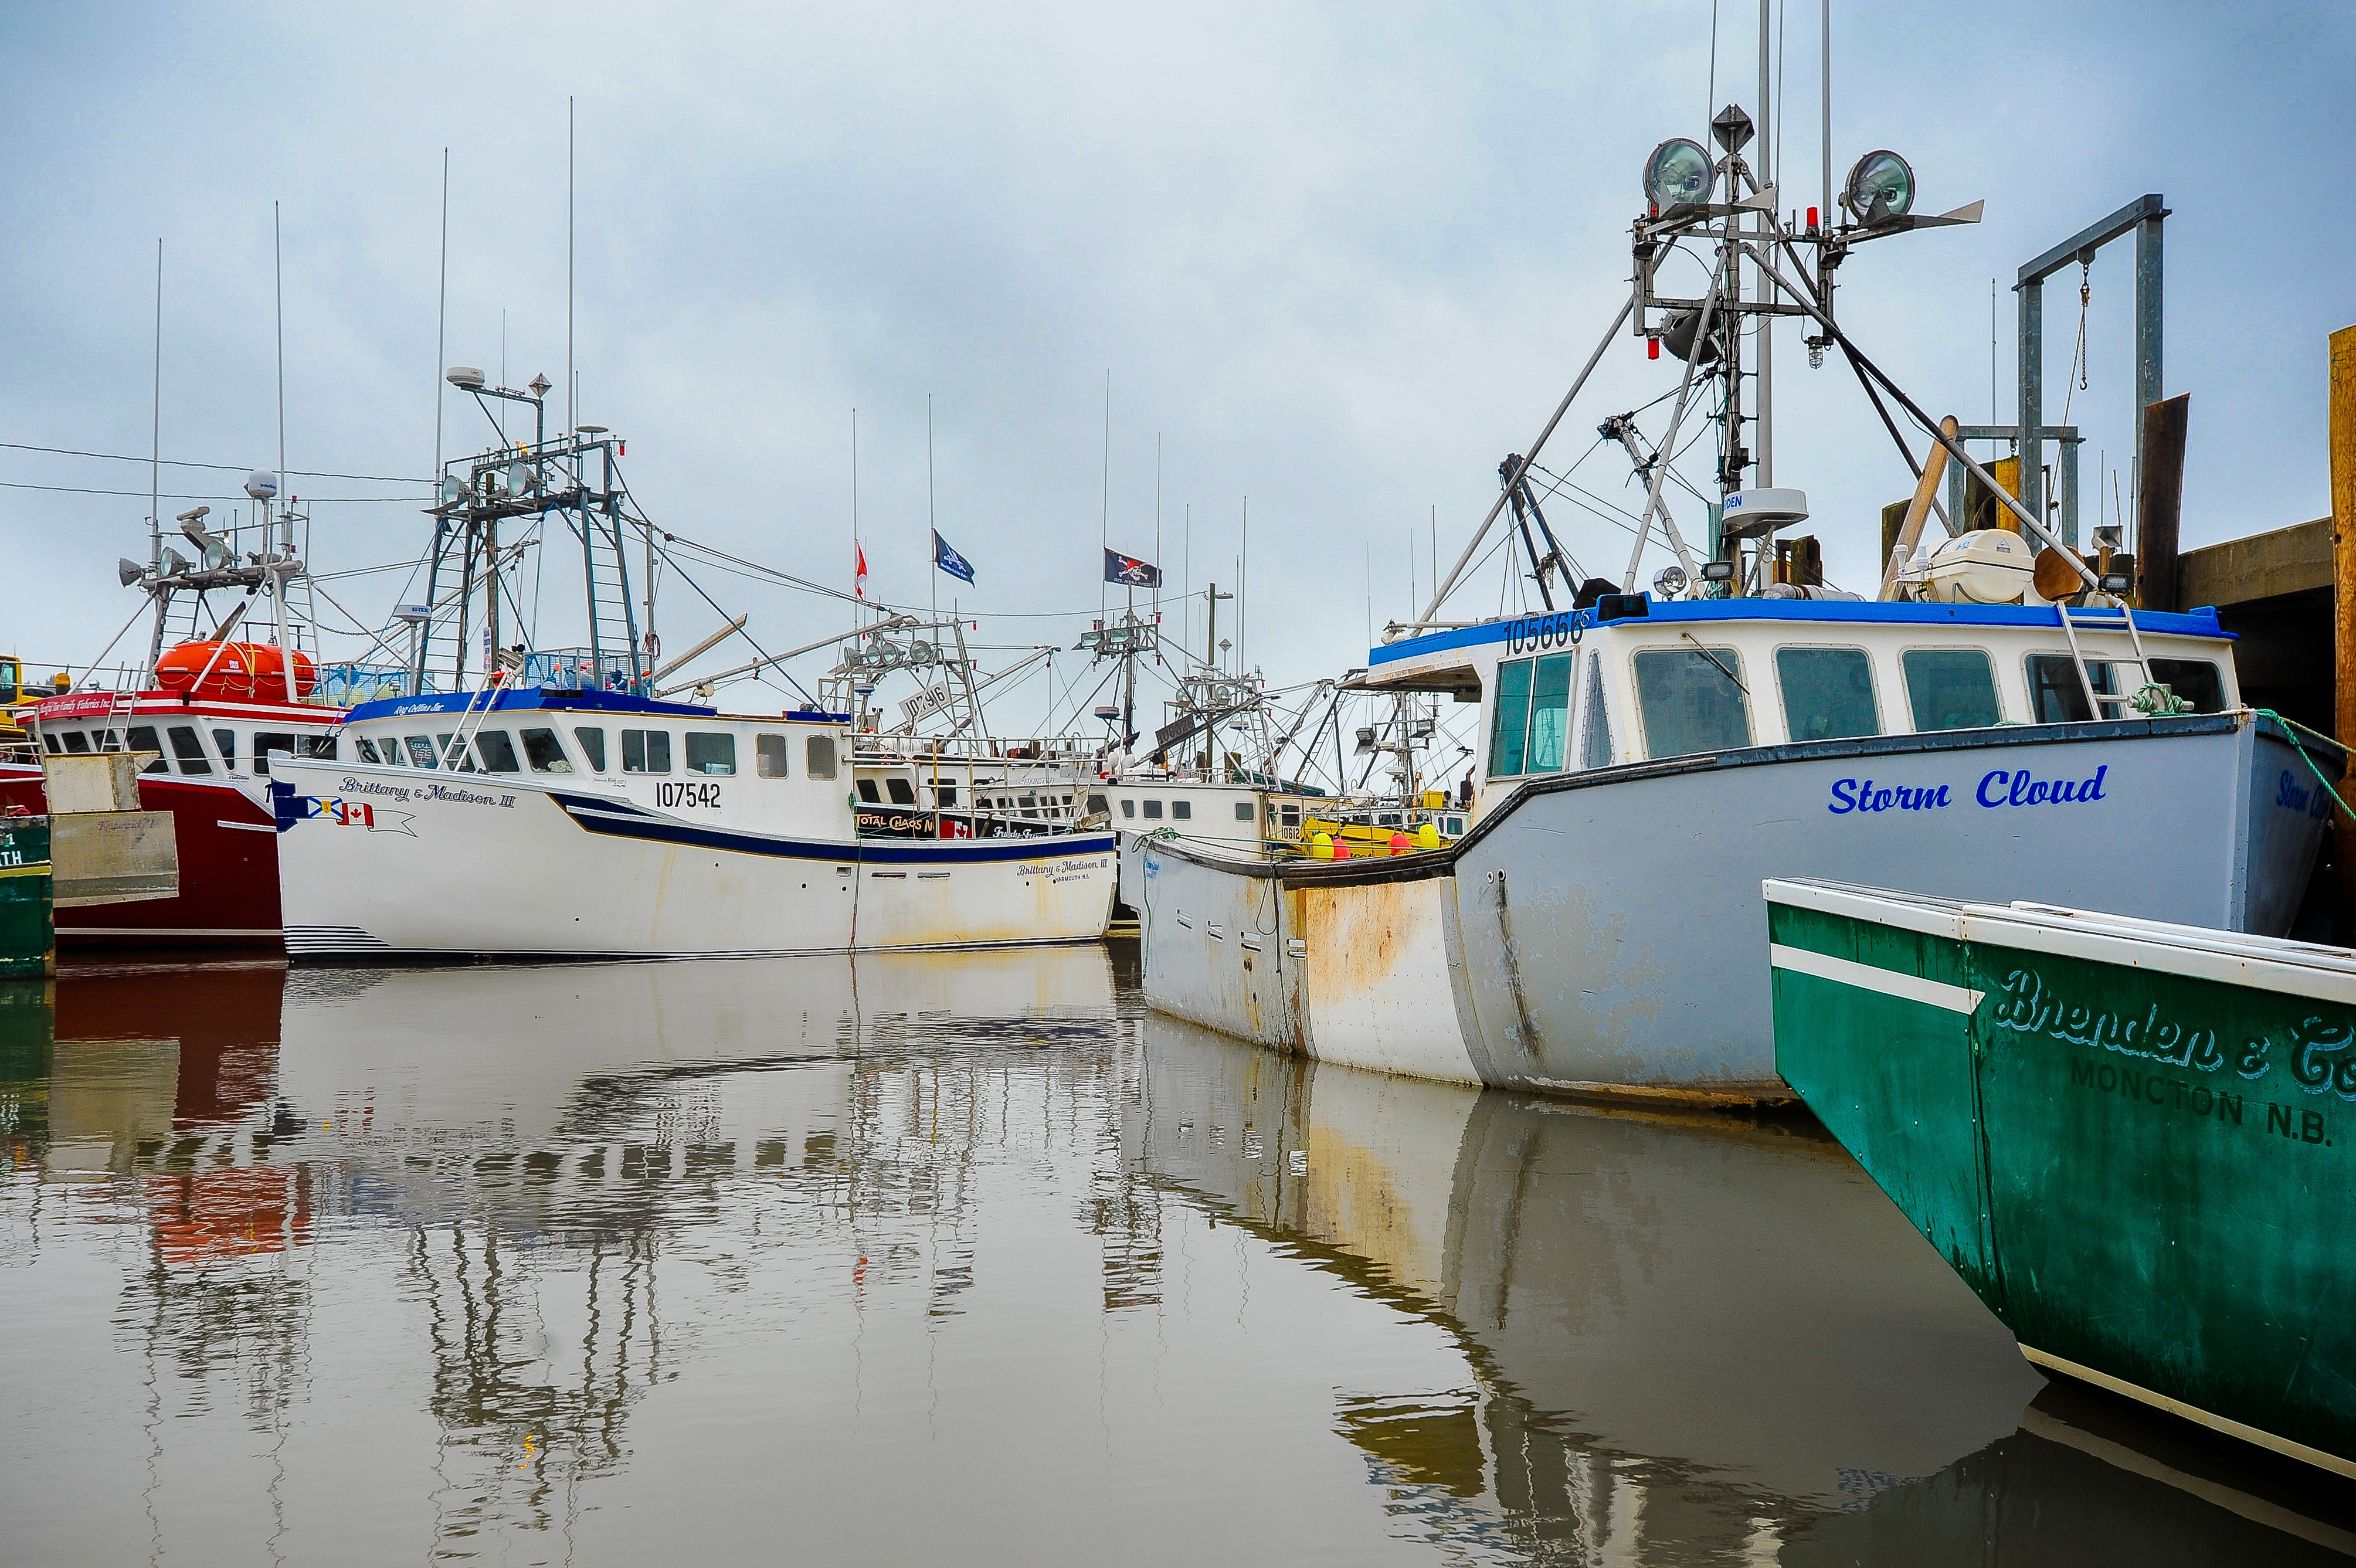
sea, water, dock, boat, ship, vehicle, harbor, port, waterway, ferry, tugboat, watercraft, fishing vessel, fishing trawler